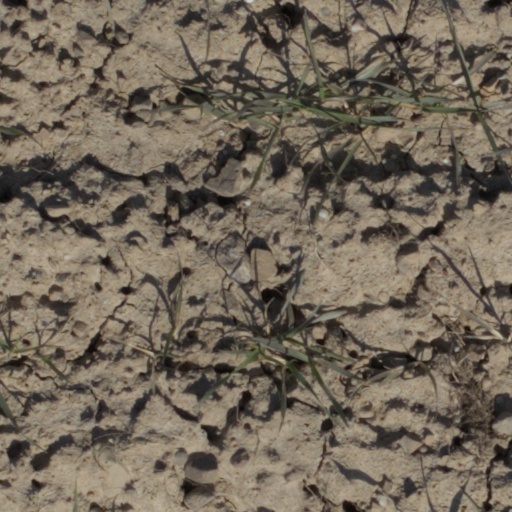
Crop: wheat